Birdman (film)

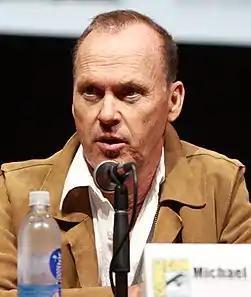
Michael Keaton was Iñárritu's first choice to play Riggan Thomson.

Iñárritu cast several of the leading roles before the film was financed. Among these was the lead role. Early in script development, Iñárritu did not have Keaton in mind, but he had changed his mind by the end: "When I finished the script, I knew that Michael was not the choice or option, he was the guy". Iñárritu cast Keaton for his depth in a variety of acting styles: He could handle the demands of the stage, up-close work, and comedy and empathy "with a profound depth to both".